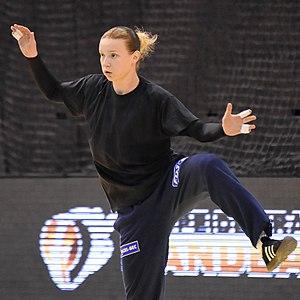
Rencontre entre la France et le Danemark lors de la Golden League 2015. A Dijon, le 19 mars 2015.